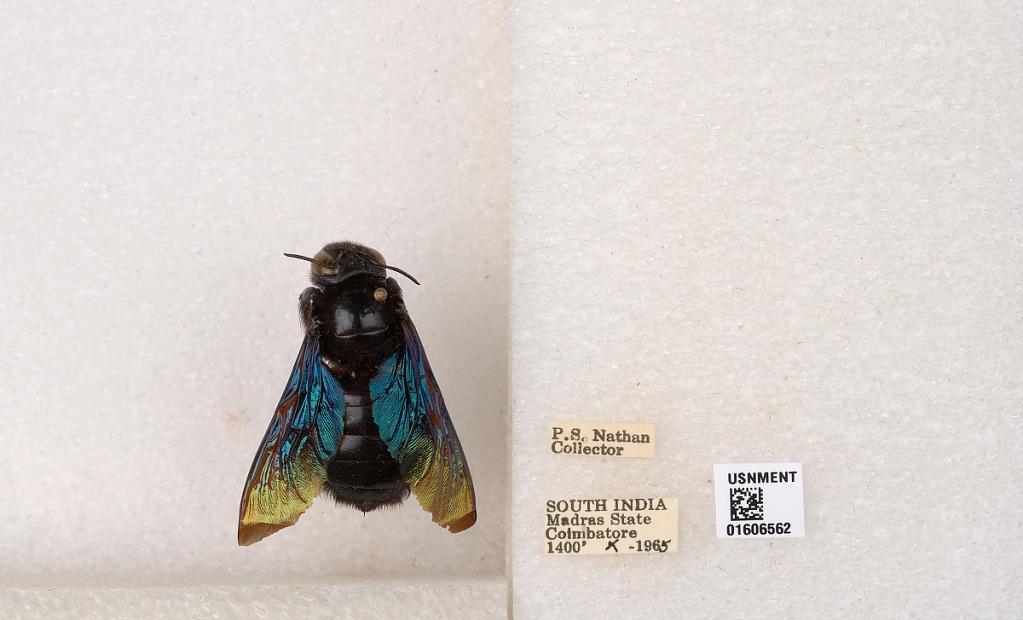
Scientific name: Xylocopa (Biluna) auripennis auripennis Lepeletier
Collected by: P. Nathan
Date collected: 1965-10-1
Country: India
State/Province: Tamil Nadu
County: Coimbatore
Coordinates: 10.9955, 76.9034